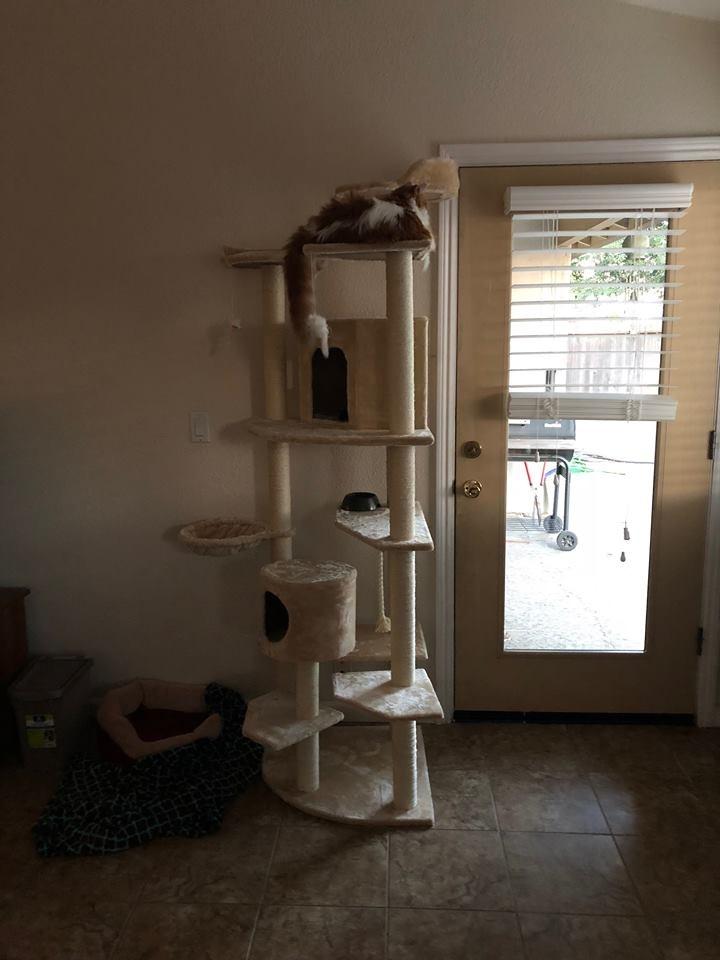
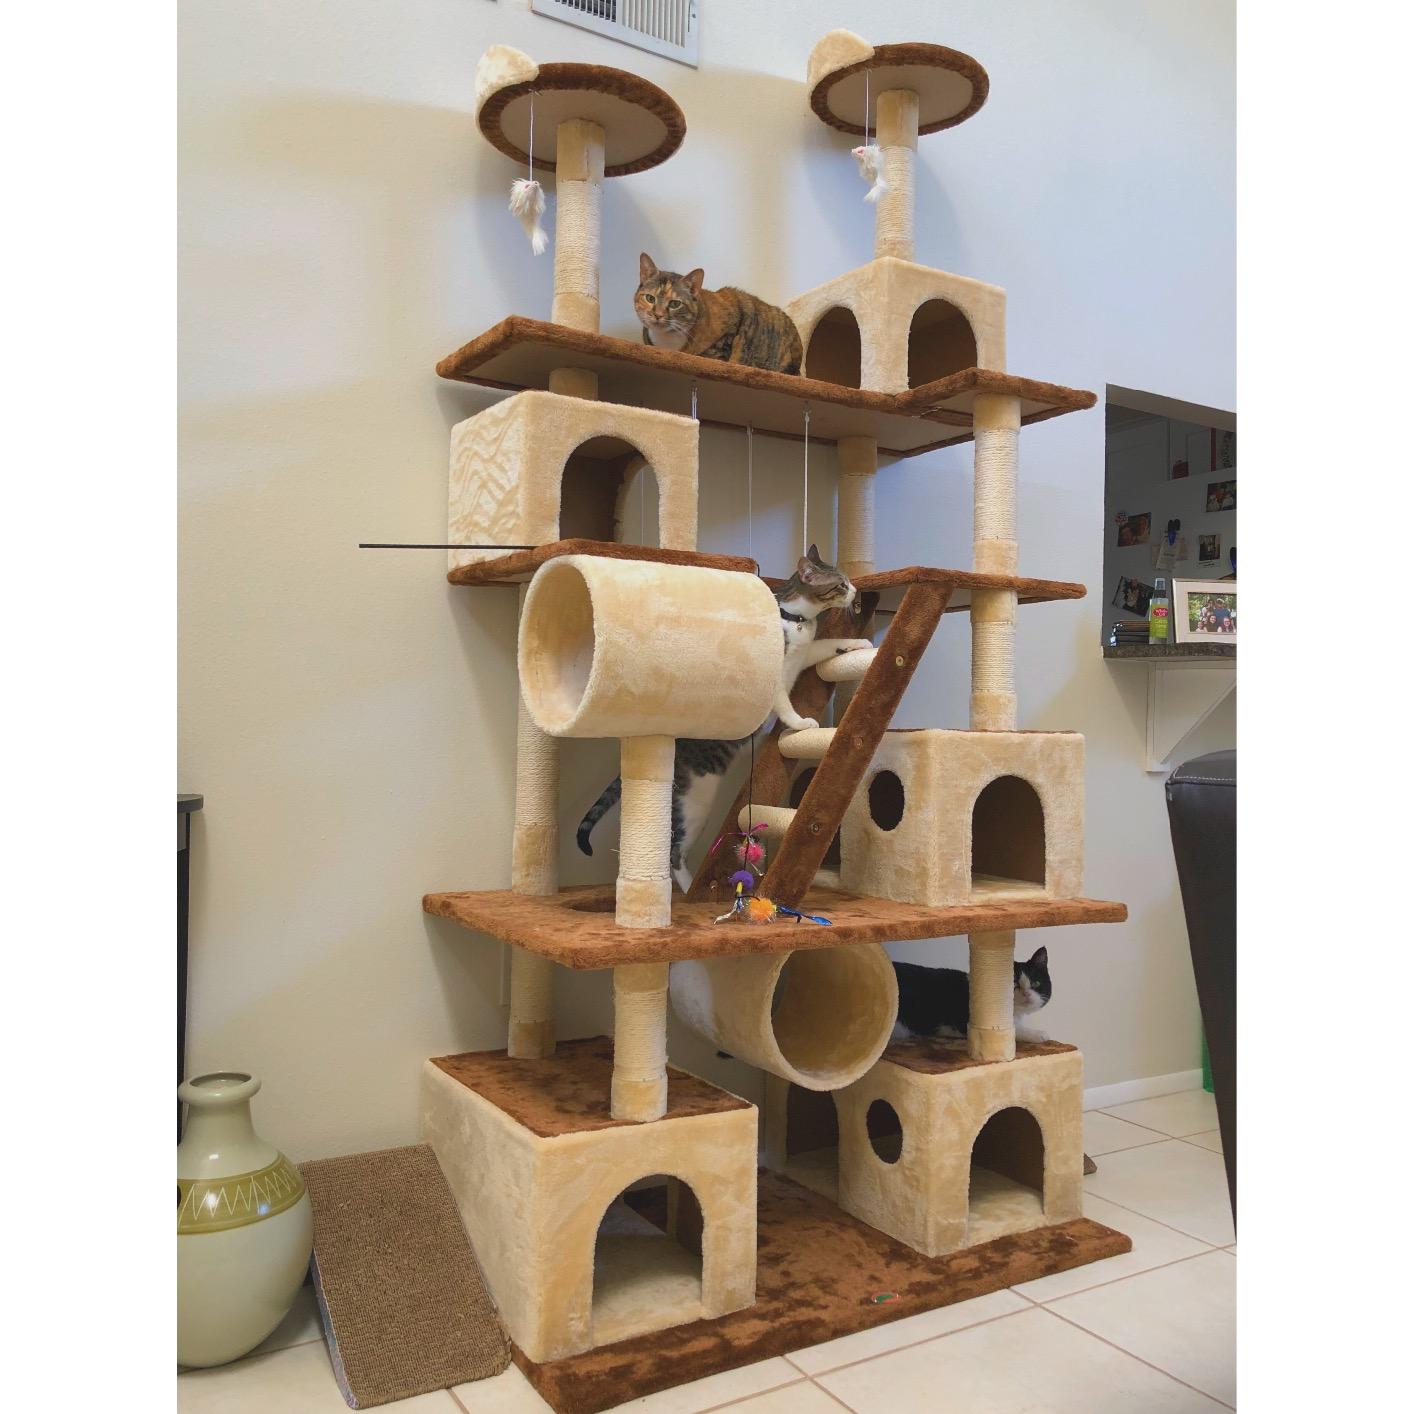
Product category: items_cat tree
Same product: no